Terminator Salvation

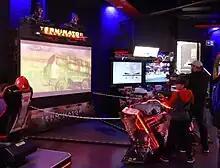
The light gun "Terminator Salvation" arcade game was released in 2010.

A third-person shooter video game of the same name was released on the same week of the release of the film. Christian Bale declined to lend his voice, so Gideon Emery voiced the character of John Connor. The game features the voices of Common and Moon Bloodgood as Barnes and Blair Williams, respectively. Despite not appearing in the film, Rose McGowan voiced the character of Angie Salter, an ex-high school teacher. The game is set in 2016, after the events of "Terminator 3: Rise of the Machines" and before the events of "Terminator Salvation".